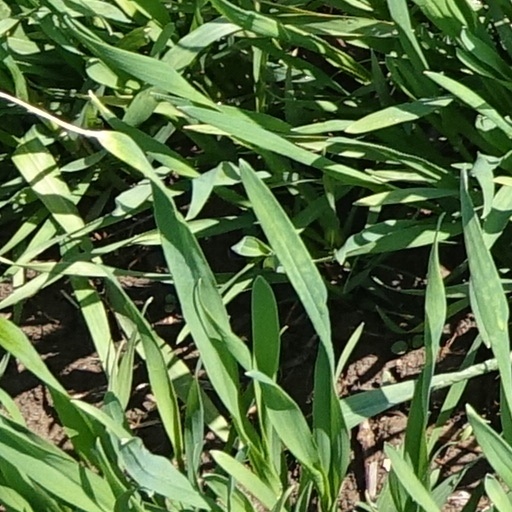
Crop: wheat